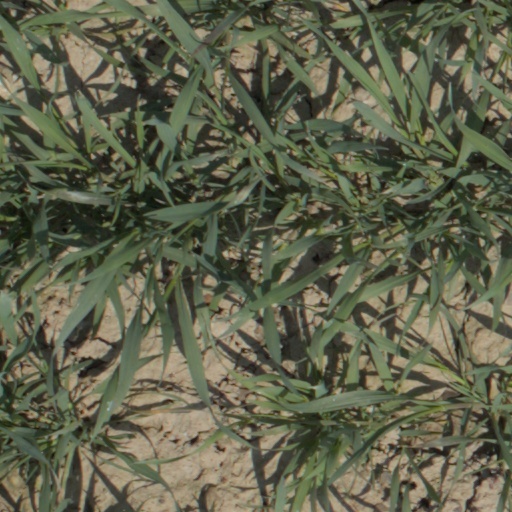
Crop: wheat